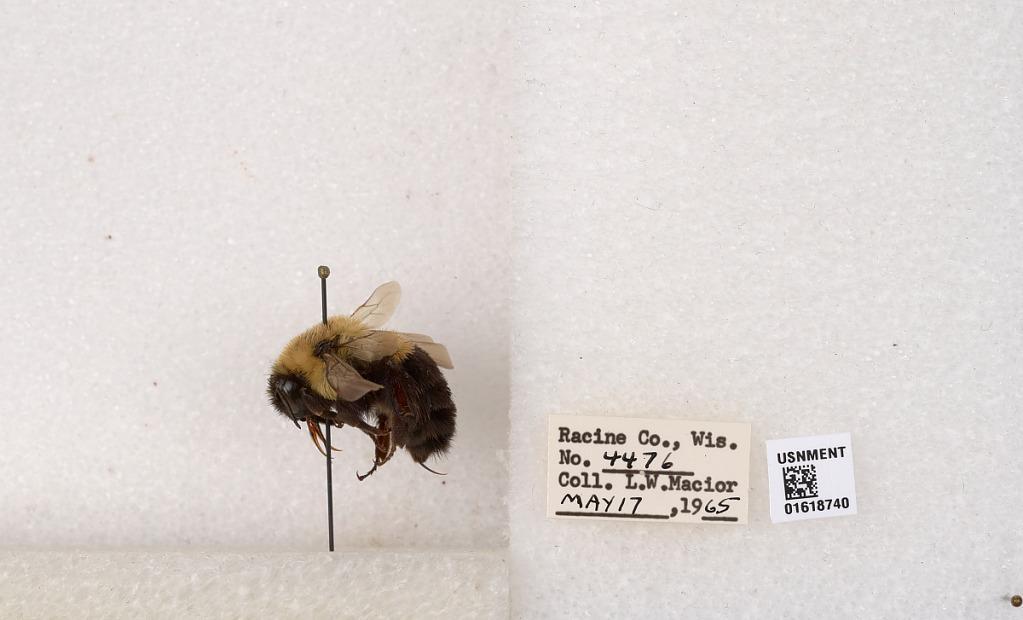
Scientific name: Bombus impatiens Cresson
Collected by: L. Macior
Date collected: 1965-5-17
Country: United States
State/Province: Wisconsin
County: Racine
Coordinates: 42.7299, -87.8123